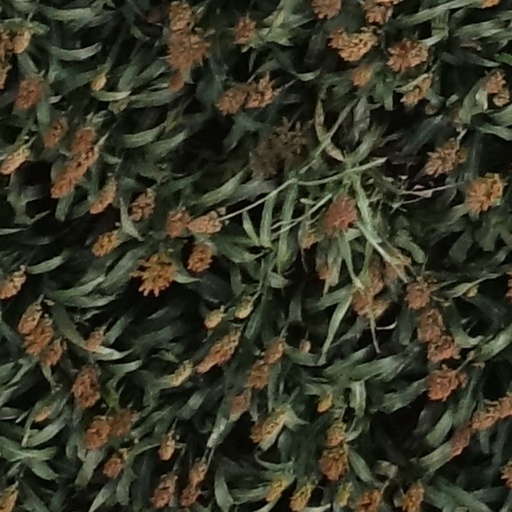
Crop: sorghum